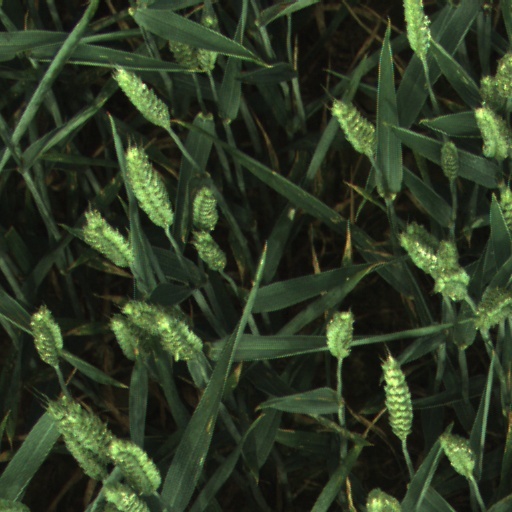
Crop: wheat